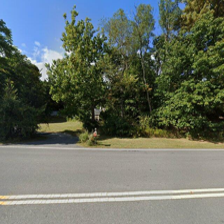
Label: streetView